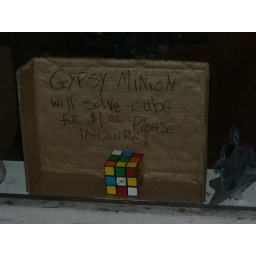
A sign in a window of a store called &amp;quot;The Convenience Store&amp;quot; in downtown Charleston.